History of the German Army Aviation Corps

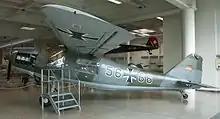
German Dornier Do 27, the only fixed-wing aircraft in service with German Army Aviation Corps

On 7 November 1956, Colonel Horst Pape became the first head of Department German Army Aviation Corps within the General Staff, after having been responsible since 1954 for the planning and setting up of the German Army Aviation Corps.